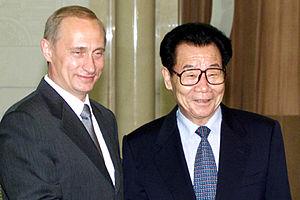
Li Ruihuan est un homme politique chinois né en septembre 1934. Li a été membre du comité directeur du Politburo du 15ᵉ comité central du parti communiste chinois entre 1989 et 2002 et président du comité national de la conférence consultative politique du peuple chinois entre 1993 et 2003.